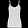
Label: Shirt